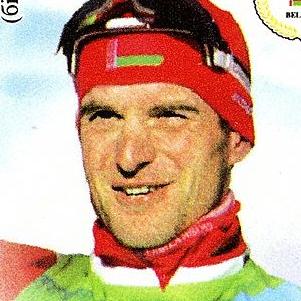
Age: 30